Stonewall riots

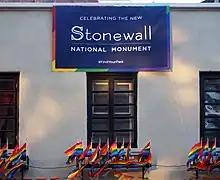
A banner hanging from the top of the building the day after President Obama announced creation of the Stonewall National Monument

President Barack Obama declared June 2009 Lesbian, Gay, Bisexual, and Transgender Pride Month, citing the riots as a reason to "commit to achieving equal justice under law for LGBT Americans". The year marked the 40th anniversary of the riots. Prompted by the Obama administration's continued legal defense of the Defense of Marriage Actfollowing longstanding practice by the Department of Justice to defend all federal laws in courtan editorial in the "Washington Blade" compared the scruffy, violent activism during and following the Stonewall riots to the lackluster response to failed promises given by President Obama; for being ignored, wealthy LGBTQ activists reacted by promising to give less money to Democratic causes. Two years later, the Stonewall Inn served as a rallying point for celebrations after the New York State Senate voted to pass same-sex marriage. The act was signed into law by Governor Andrew Cuomo on June 24, 2011.